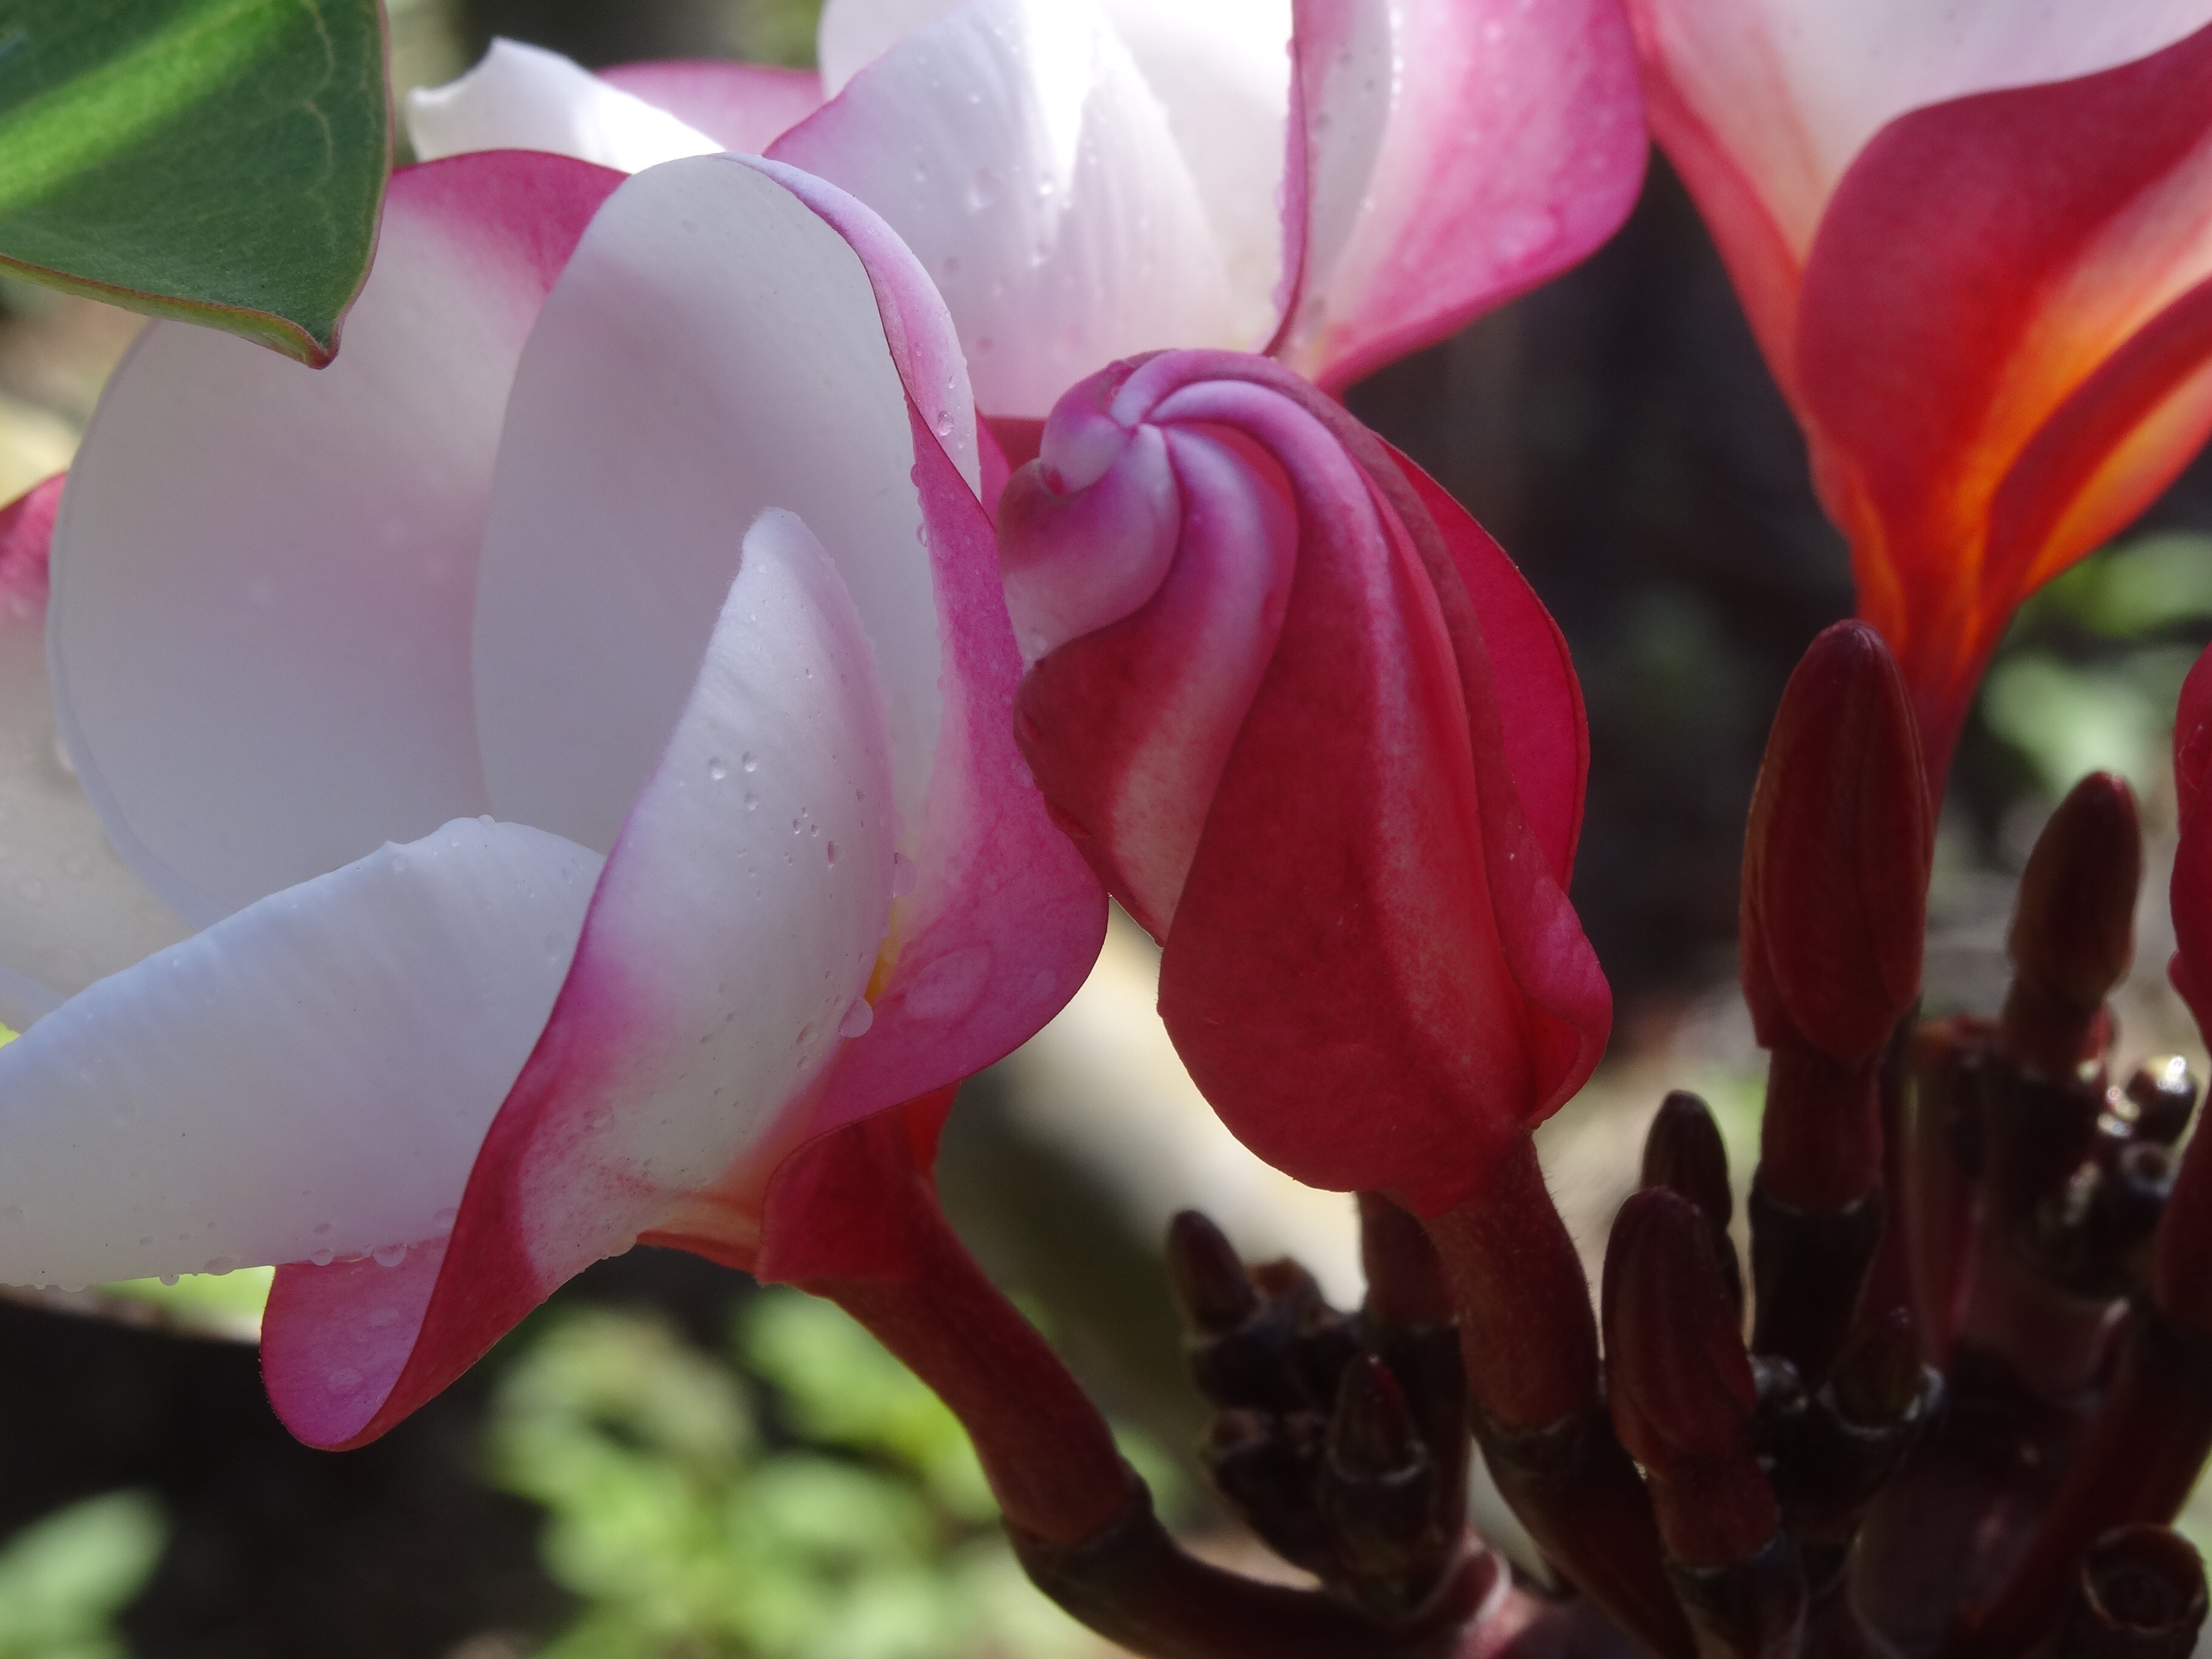
blossom, plant, flower, petal, bloom, red, botany, hawaii, pink, flora, exotic, cyclamen, plumeria, macro photography, frangipani, flowering plant, land plant, molokaii